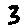
Label: 3